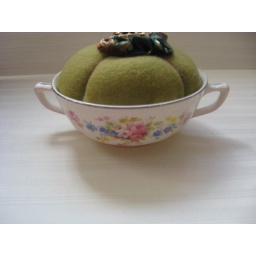
olive green satin pincushion in vintage sugar bowl #1